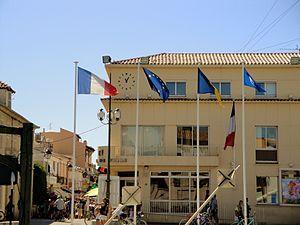
Étienne Mourrut, né le 4 décembre 1939 au Grau-du-Roi et mort le 19 octobre 2014 à Montpellier, est un homme politique français.